Samuel S. Fleisher Art Memorial

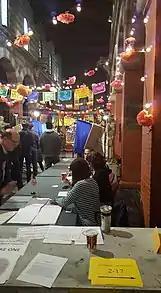
The former sanctuary is decorated for the annual Día de los Muertos Altar Celebration and serving as the local wards' polling station.

The Fleisher Memorial continues to offer free and low-cost classes and workshops to both children and adults, in subjects such as drawing, painting, sculpture, ceramics, photography, and dance. Since 1997 they have also offered the "Community Partnership in the Arts" program which places artists in public school classrooms in South Philadelphia. Artists teach students for 90-minute classes twice a week for 6–10 weeks. Ceramist Winnie Owens-Hart is among the artists who have worked at the Memorial.